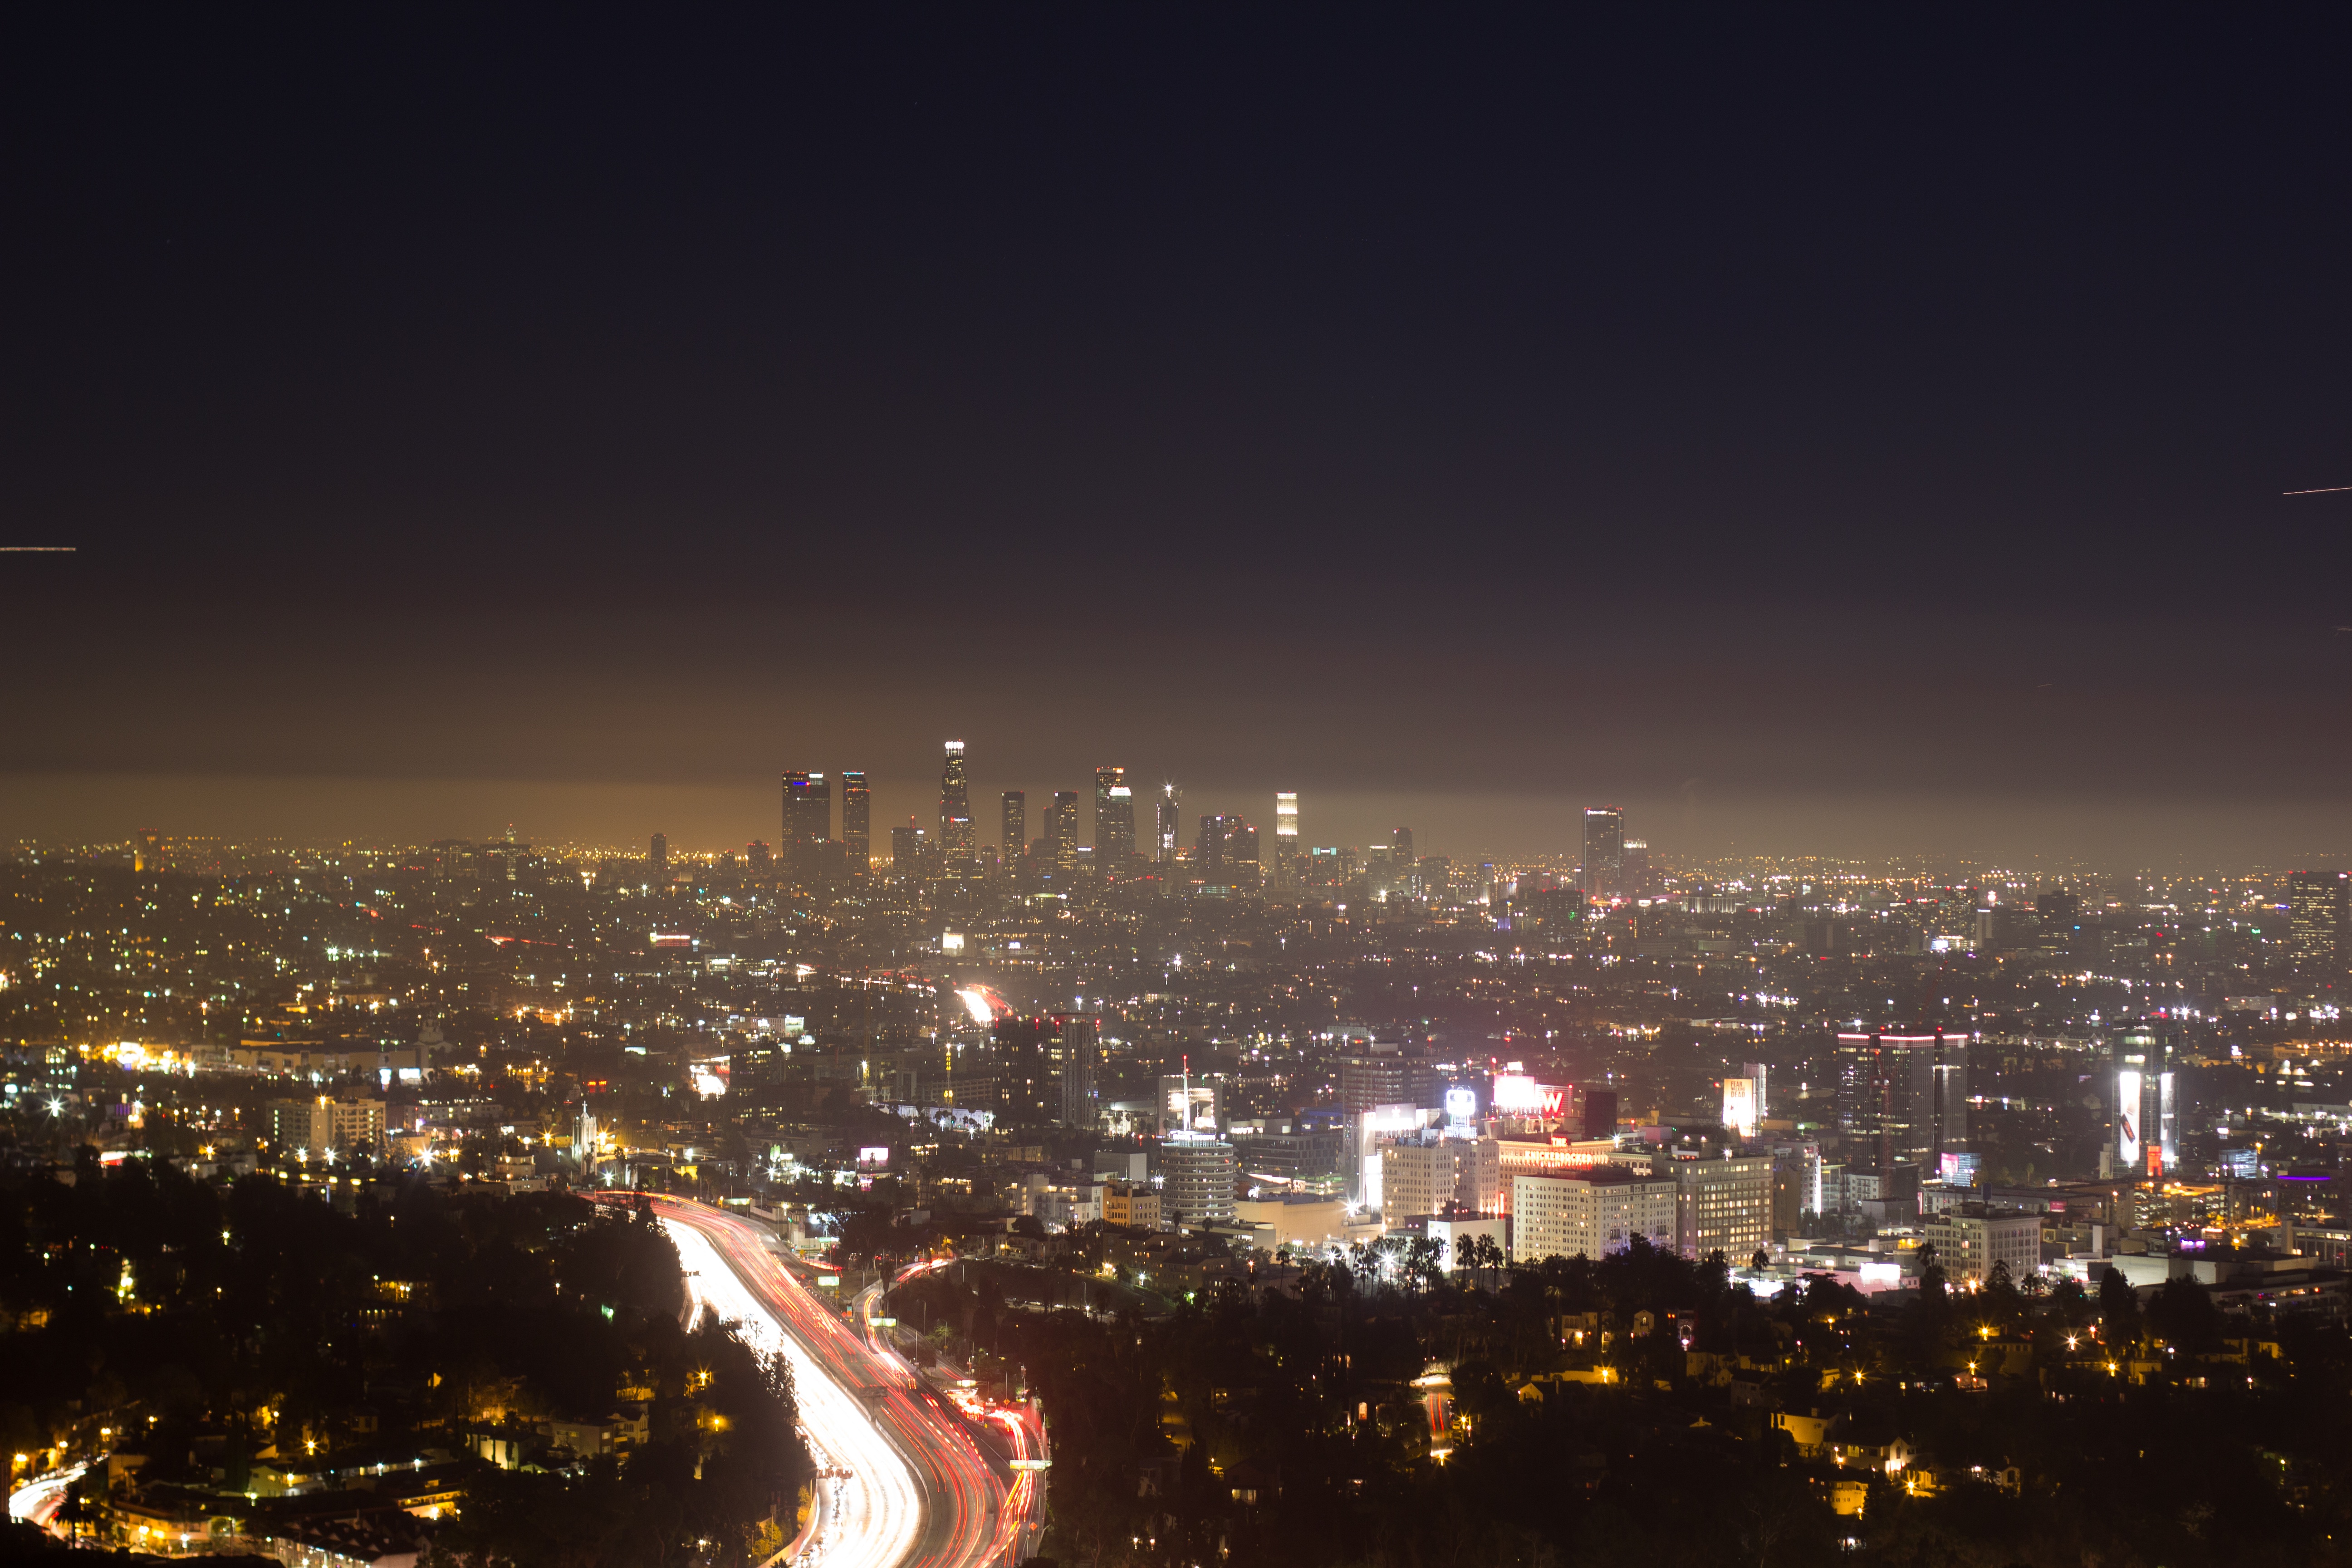
horizon, skyline, night, city, skyscraper, cityscape, panorama, downtown, dusk, evening, metropolis, aerial photography, human settlement, atmosphere of earth, metropolitan area